Wafda Saifan

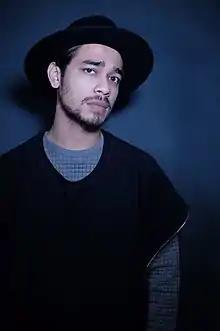
Wafda Saifan in 2016.

Wafda Saifan Lubis, or known as Wafda Saifan (born June 4, 1990), is an Indonesian actor and singer.